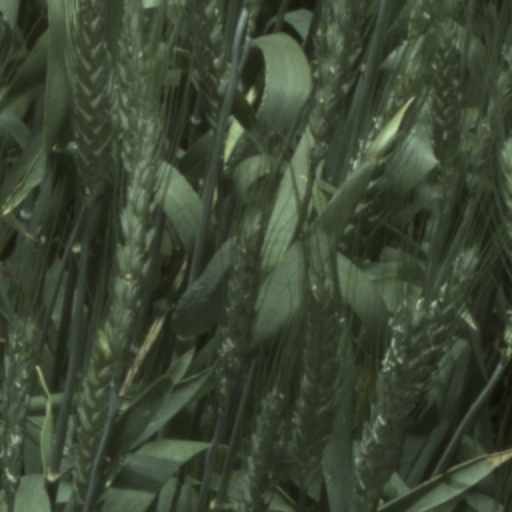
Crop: wheat